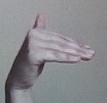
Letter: khaa